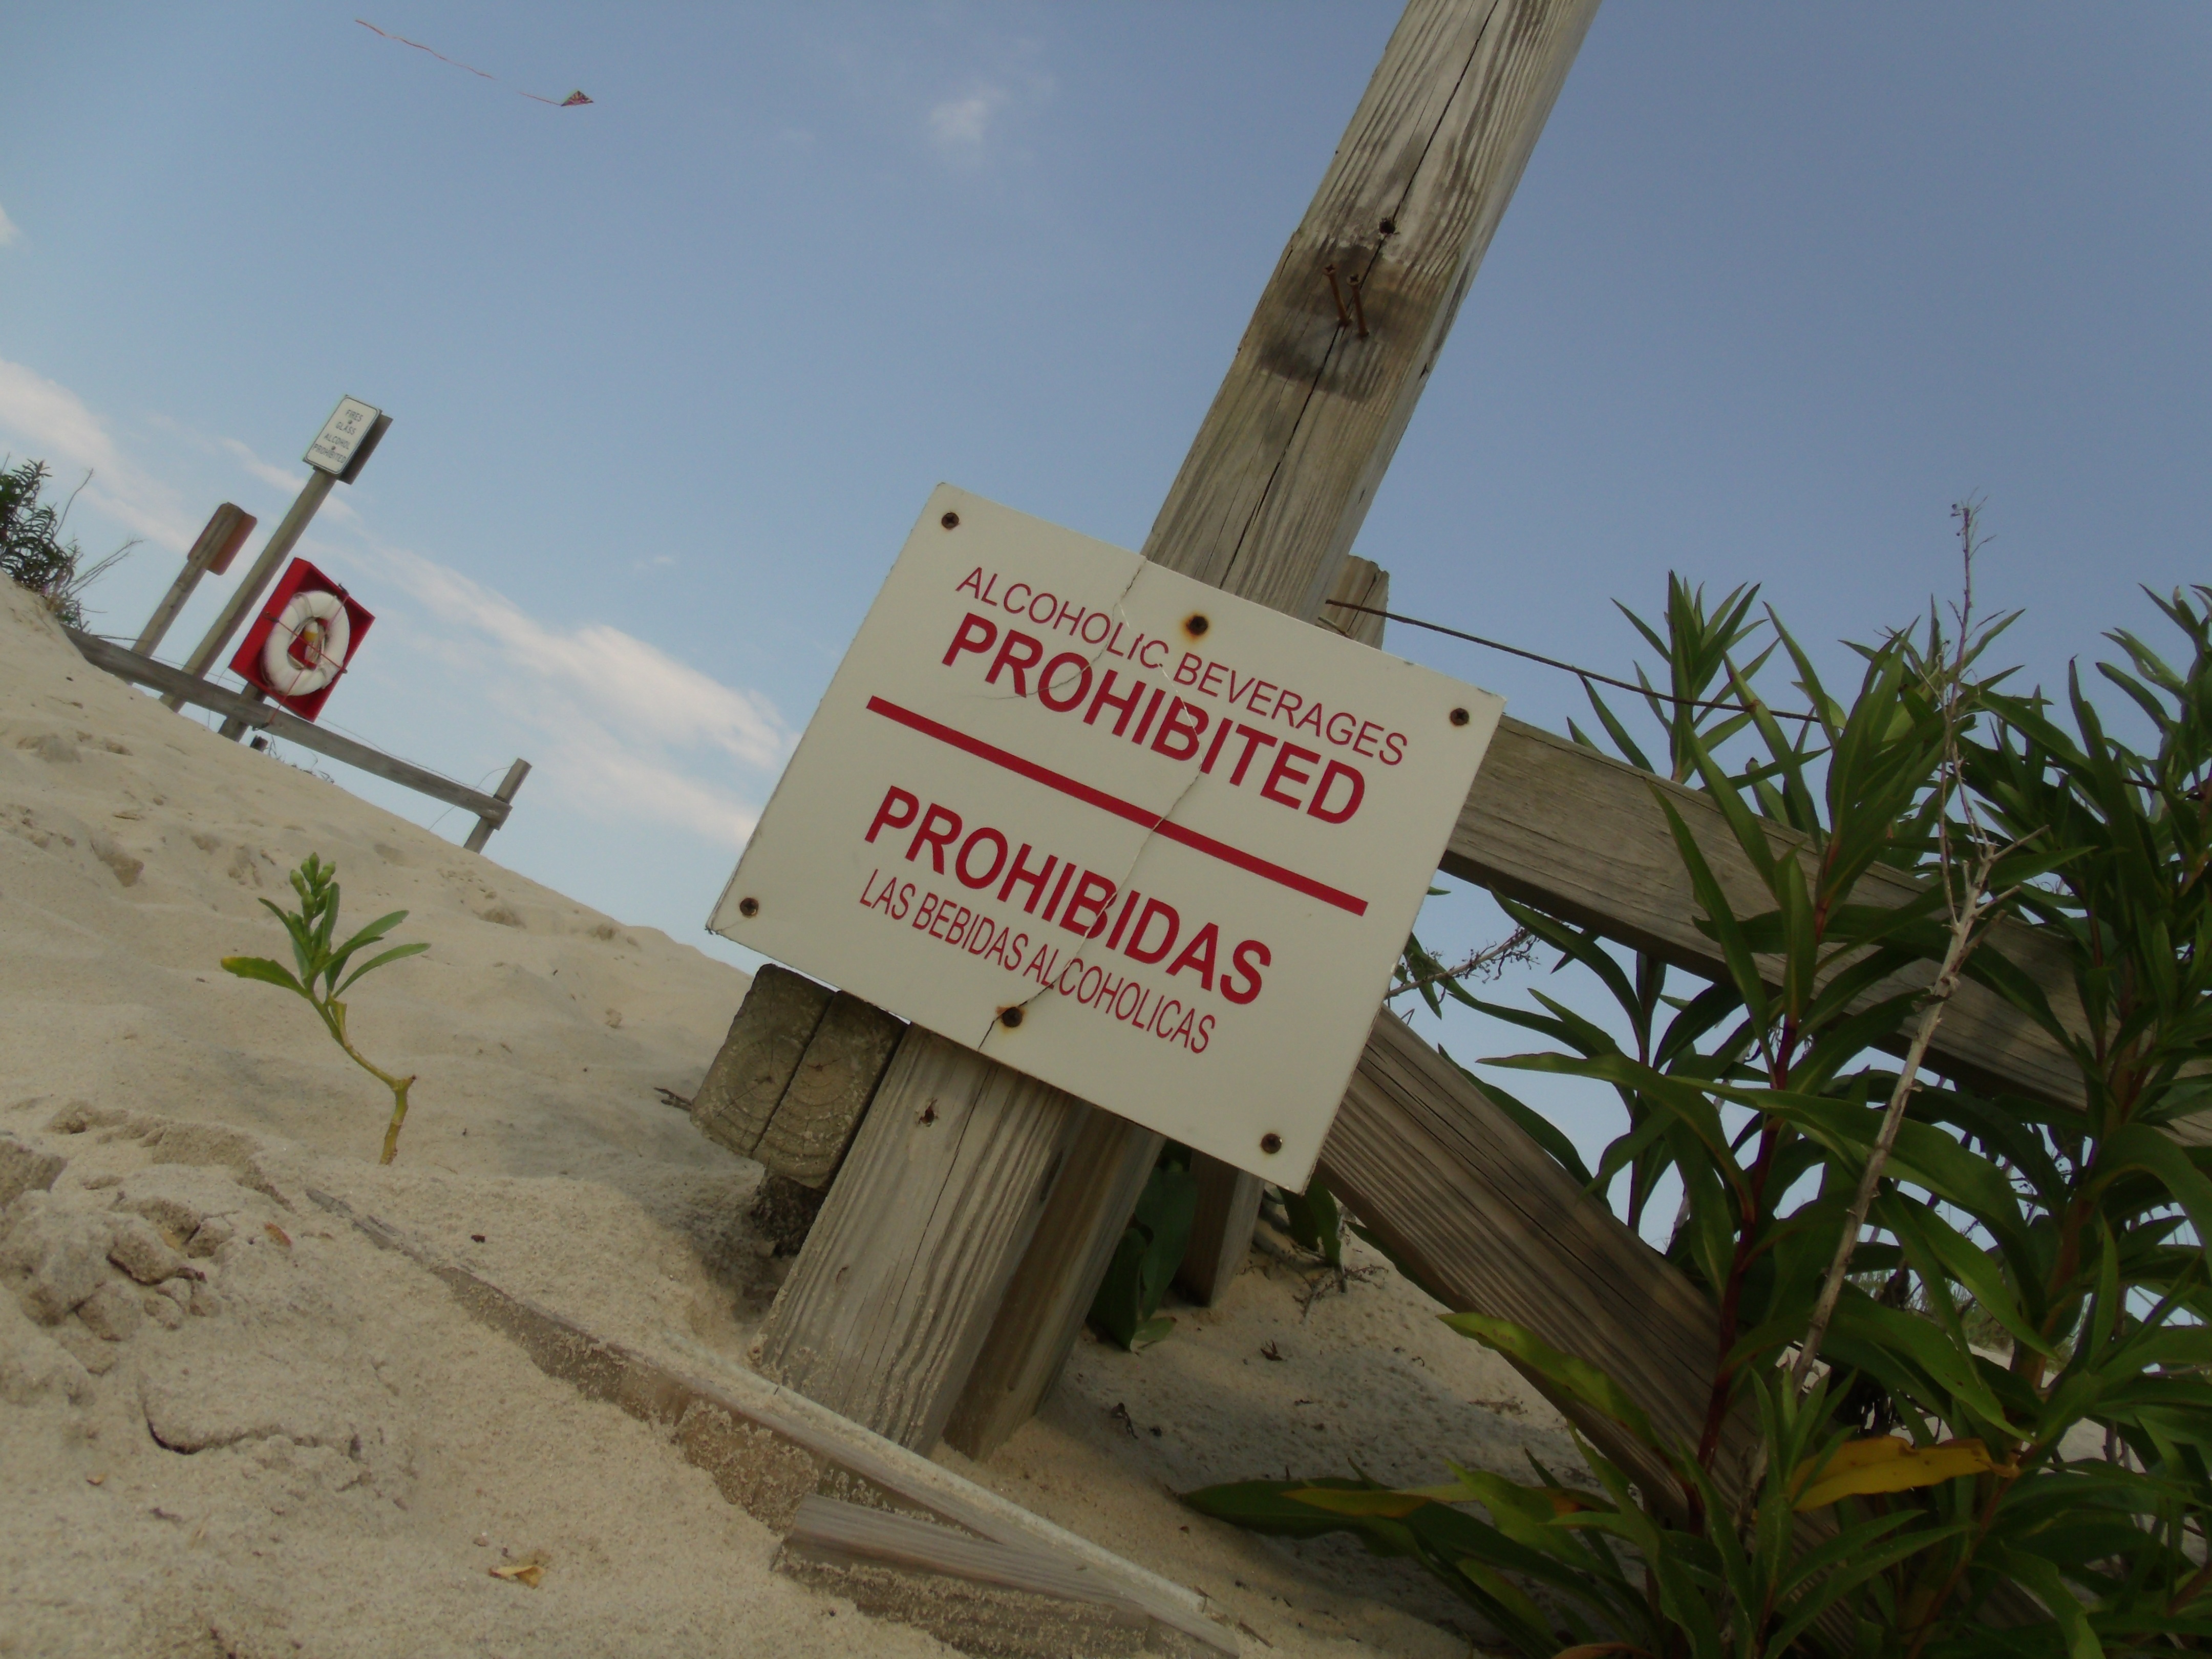
wind, sign, signage, traffic sign